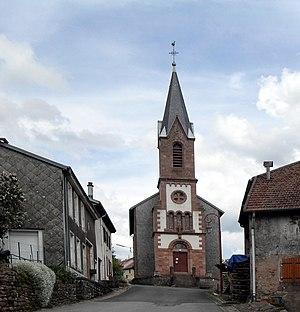
L'église_de la Nativité-de-la-Vierge à Raon-lès-Leau
Raon-lès-Leau est une commune française située dans le département de Meurthe-et-Moselle, en région Grand Est.